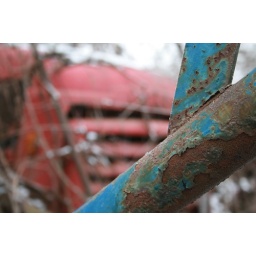
An old GMC truck sits in the background, as I snap another rusty shot.